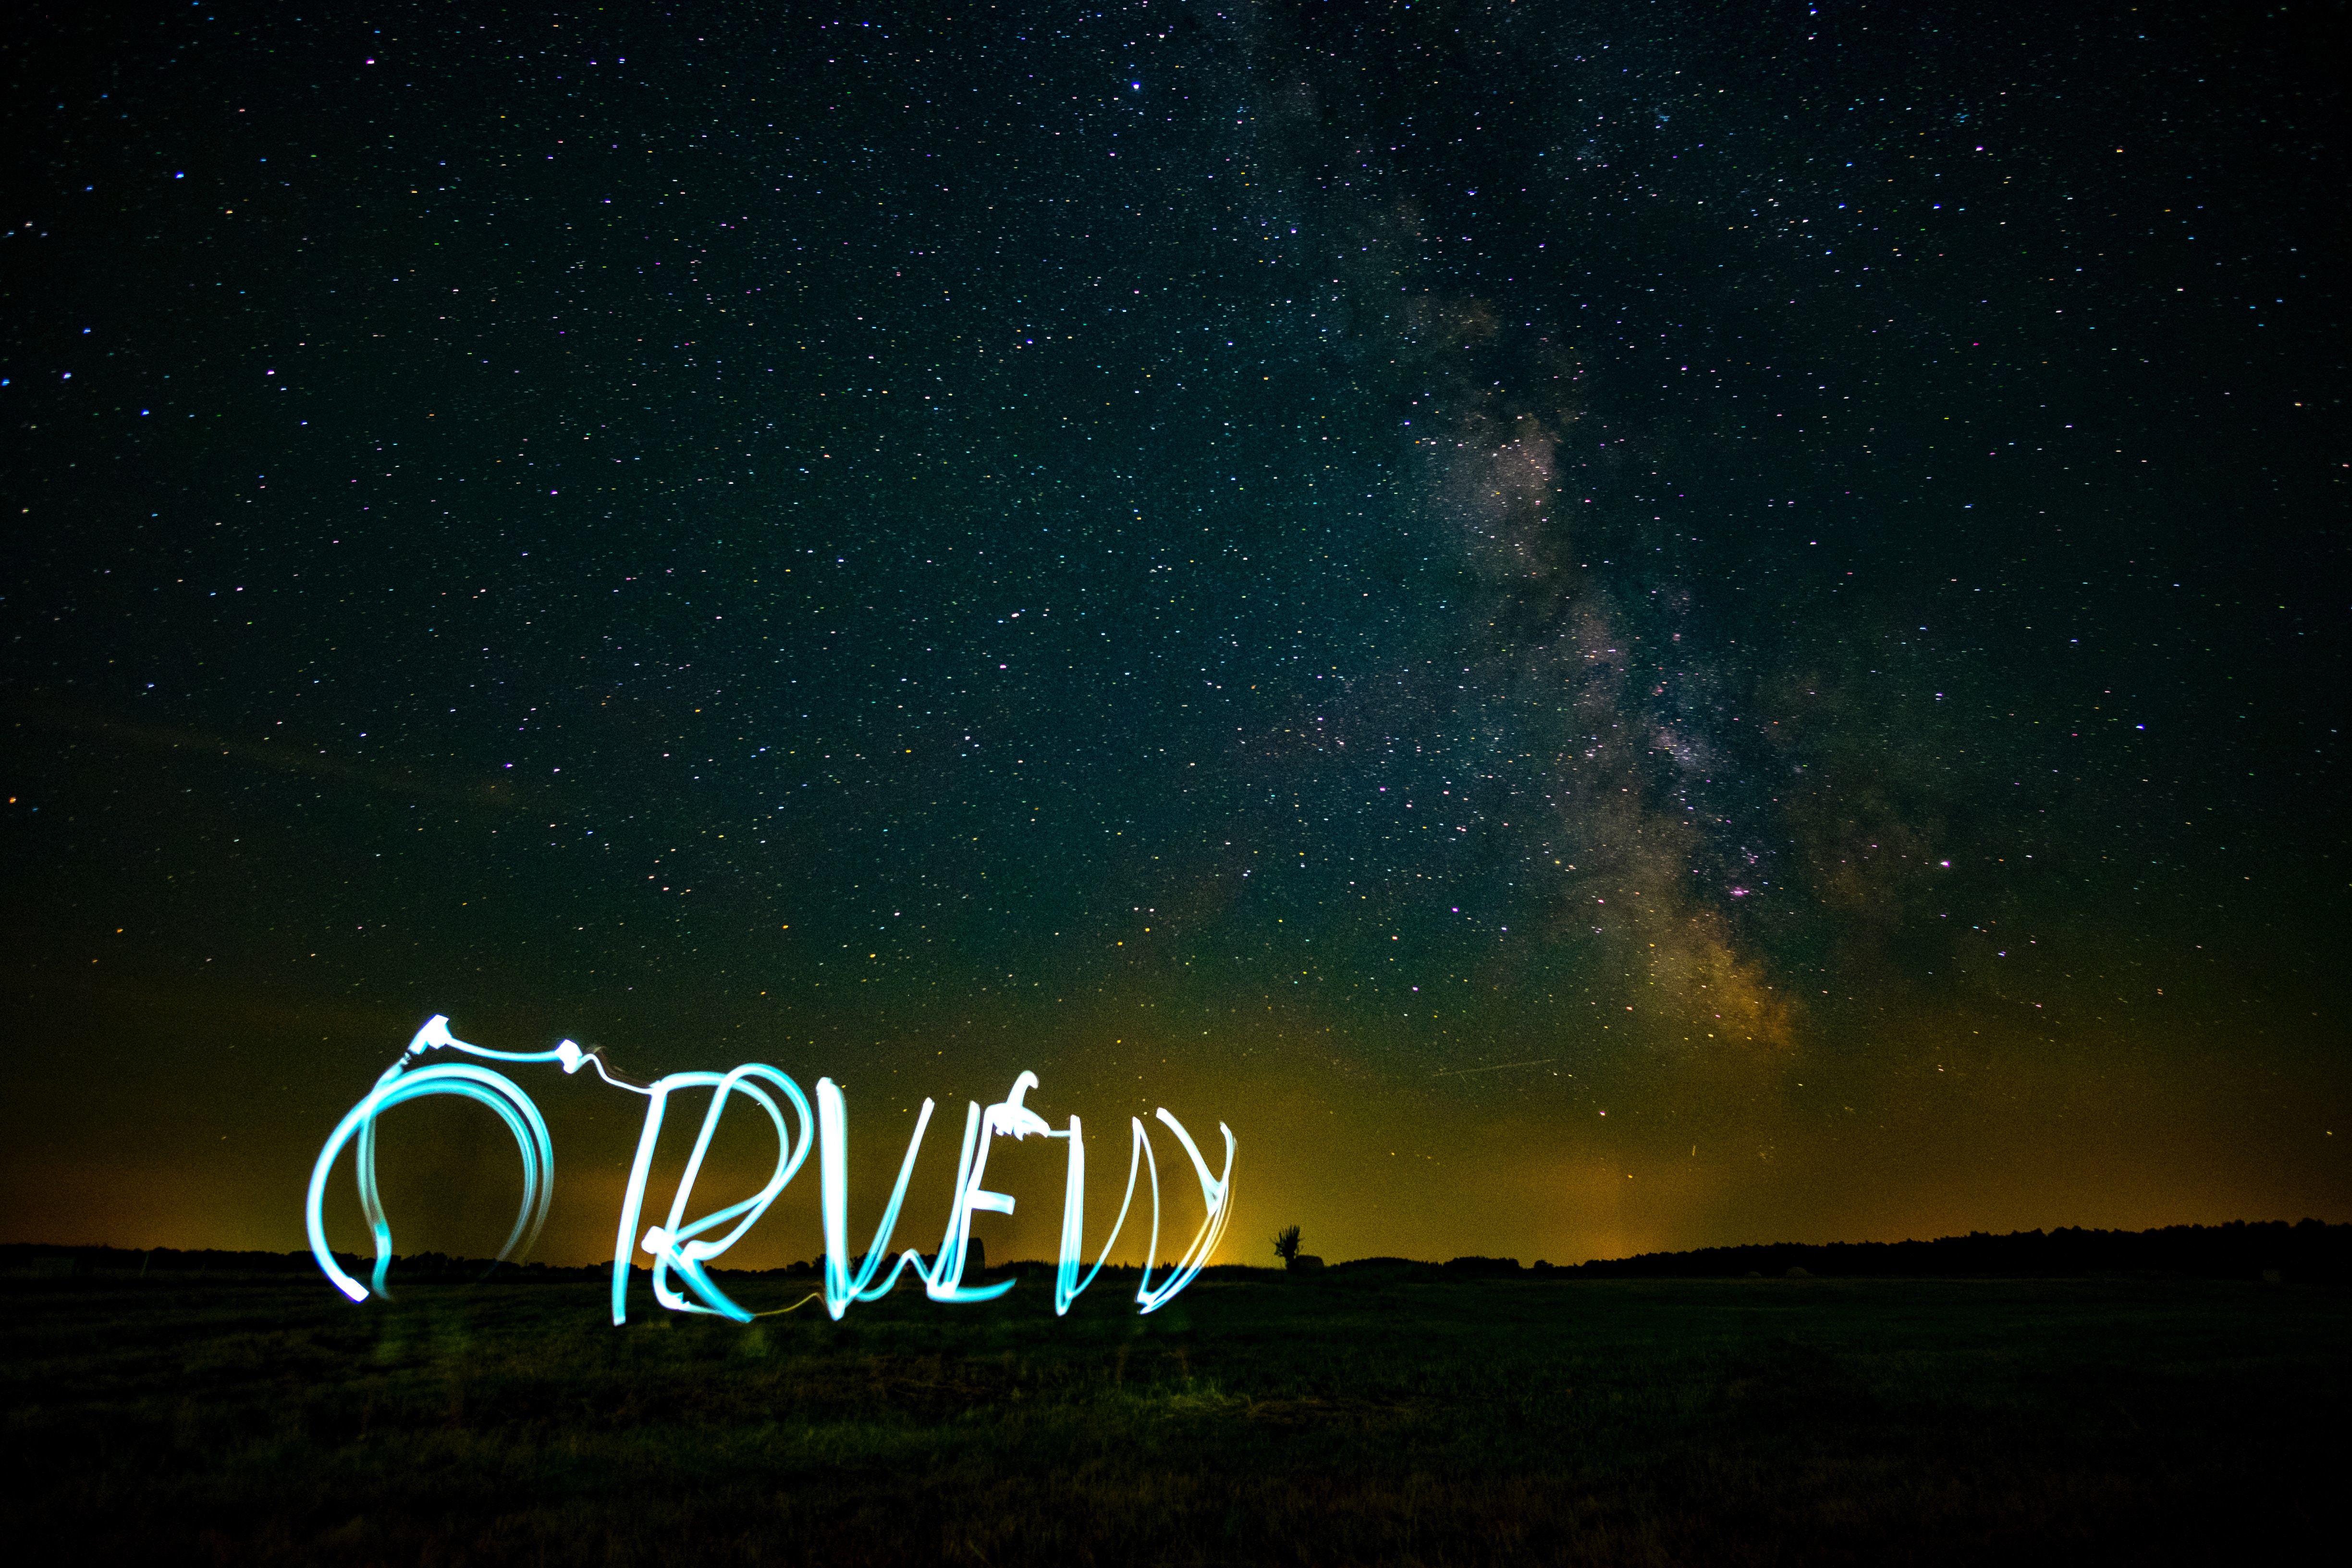
landscape, nature, light, sky, night, star, milky way, atmosphere, space, darkness, galaxy, aurora, science, astronomy, earth, universe, nightsky, midnight, phenomenon, astronomical object, stock photography, atmosphere of earth, computer wallpaper